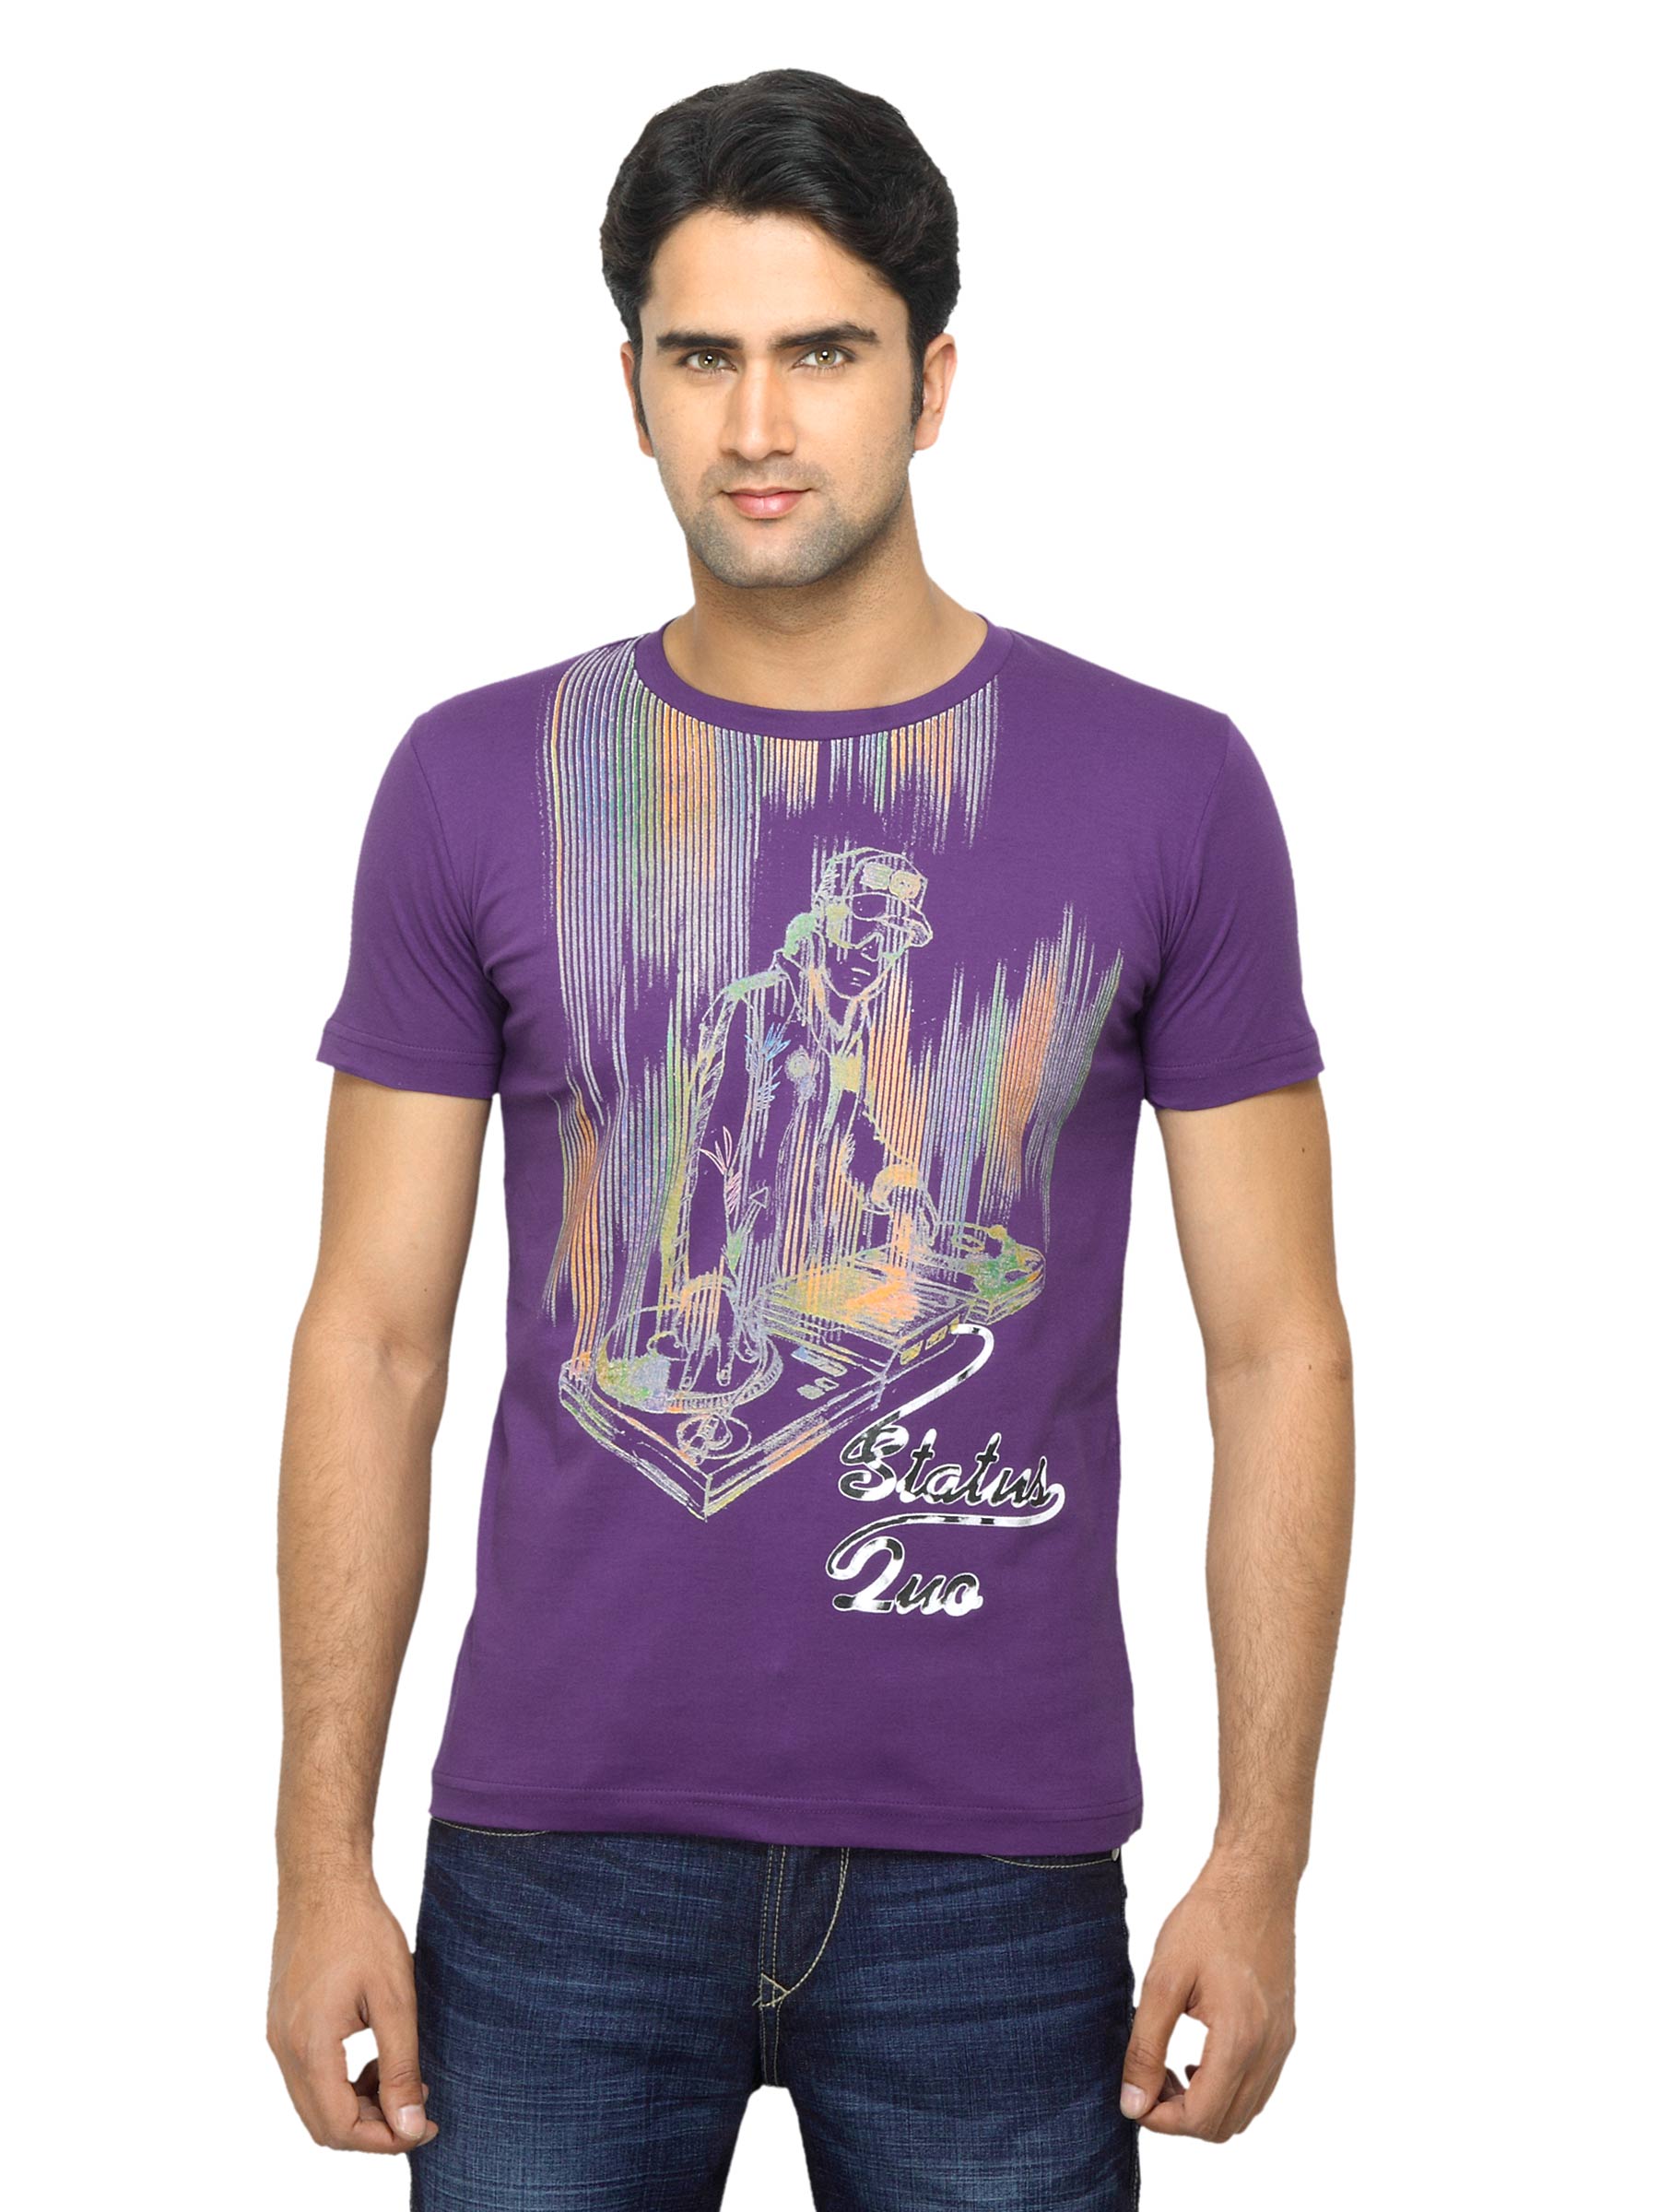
Status Quo Men Printed Purple T-shirt
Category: Apparel / Topwear / Tshirts
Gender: Men
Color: Purple
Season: Summer 2012
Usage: Casual